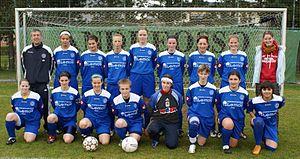
Le FC Blo-Wäiss Itzig est un club de football féminin situé à Hesperange au Luxembourg. C'est la section féminine du FC Blo-Wäiss Itzig. Actuellement, elle joue sous le nom Entente Itzig-Cebra.